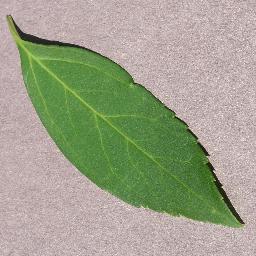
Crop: cherry
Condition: (including_sour)_healthy